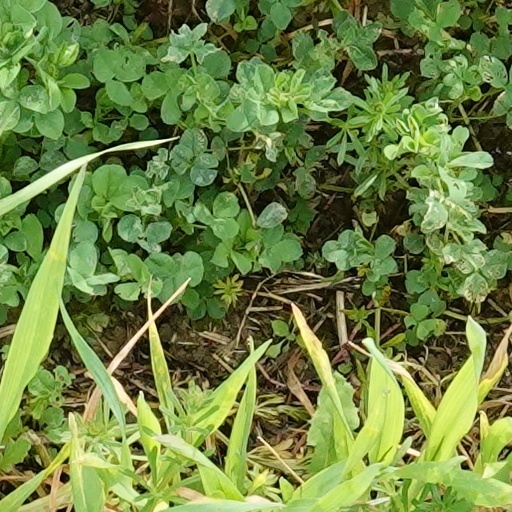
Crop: wheat